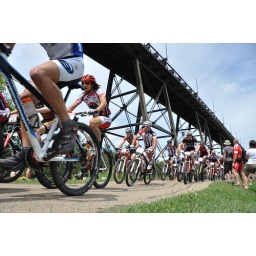
From the Edmonton Canada Cup mountain bike race, July 11th, 2010 in Edmonton, Alberta, Canada.